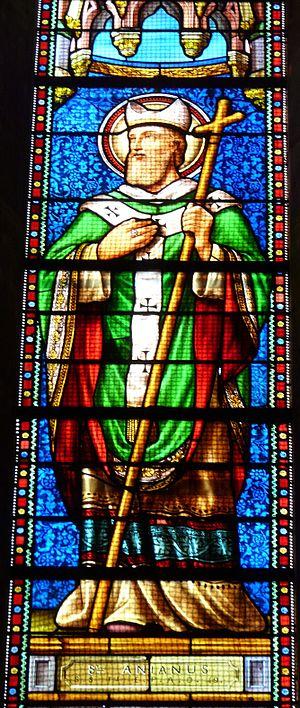
Représentation de saint Anianus, détail d'un vitrail de la nef, église Saint-Georges, Périgueux, Dordogne, France.